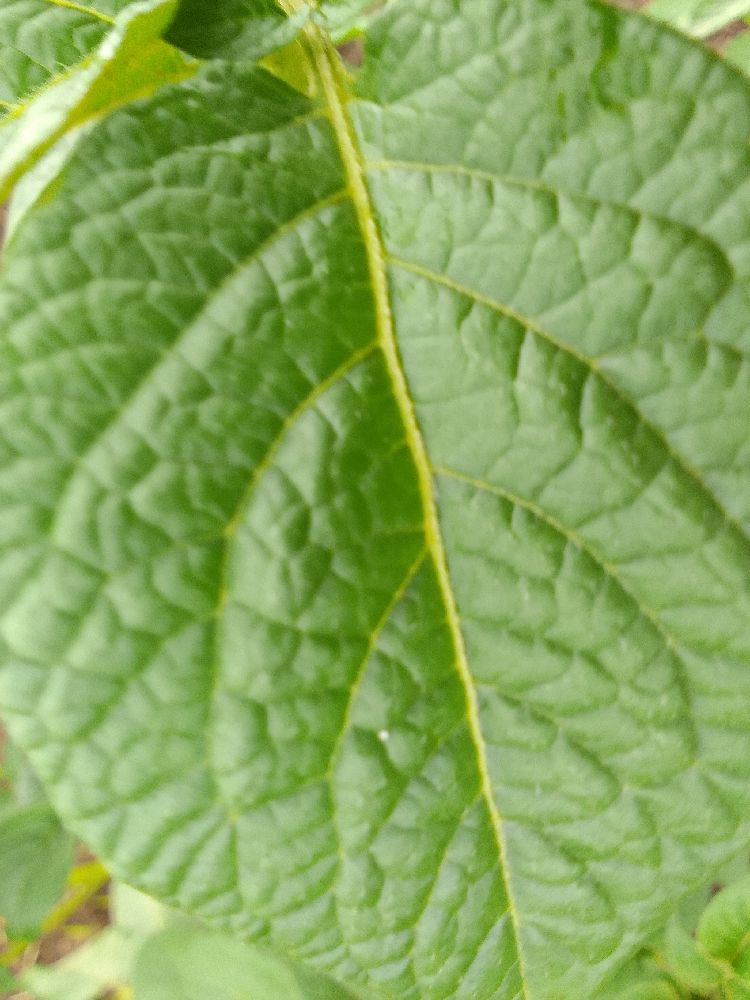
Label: Healthy